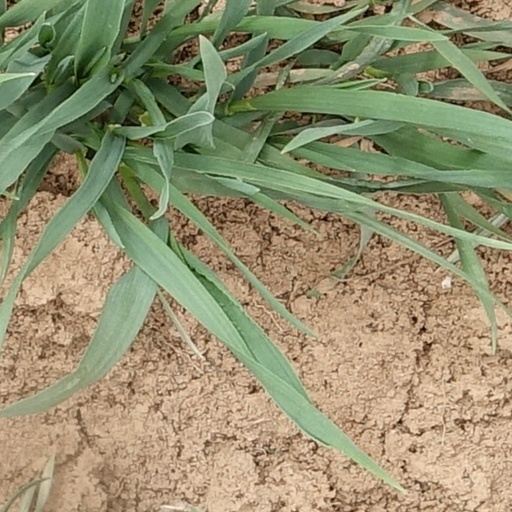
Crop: wheat